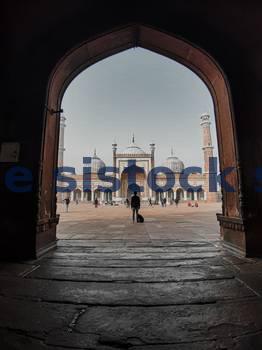
Label: Watermark